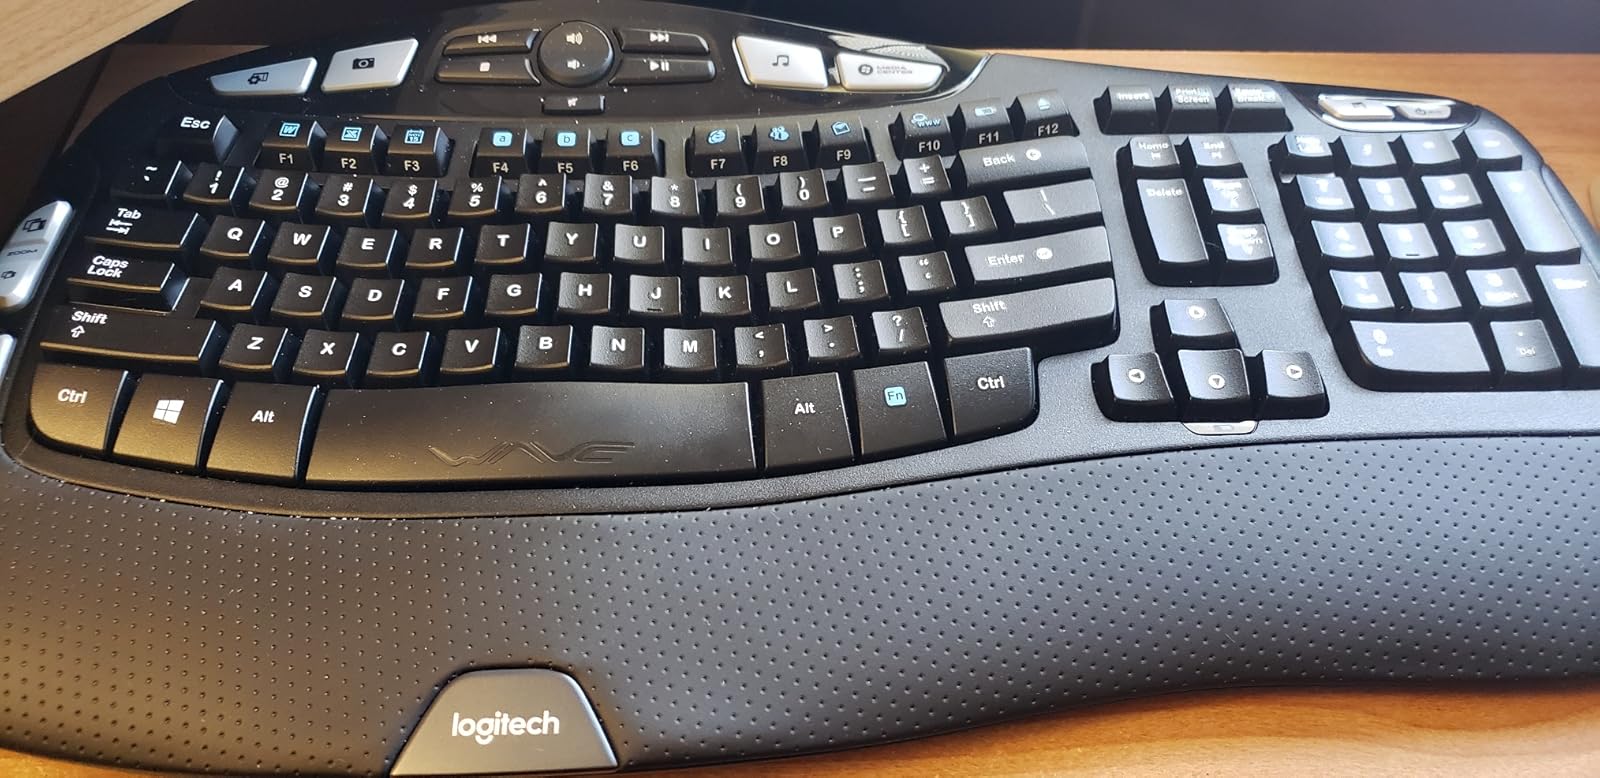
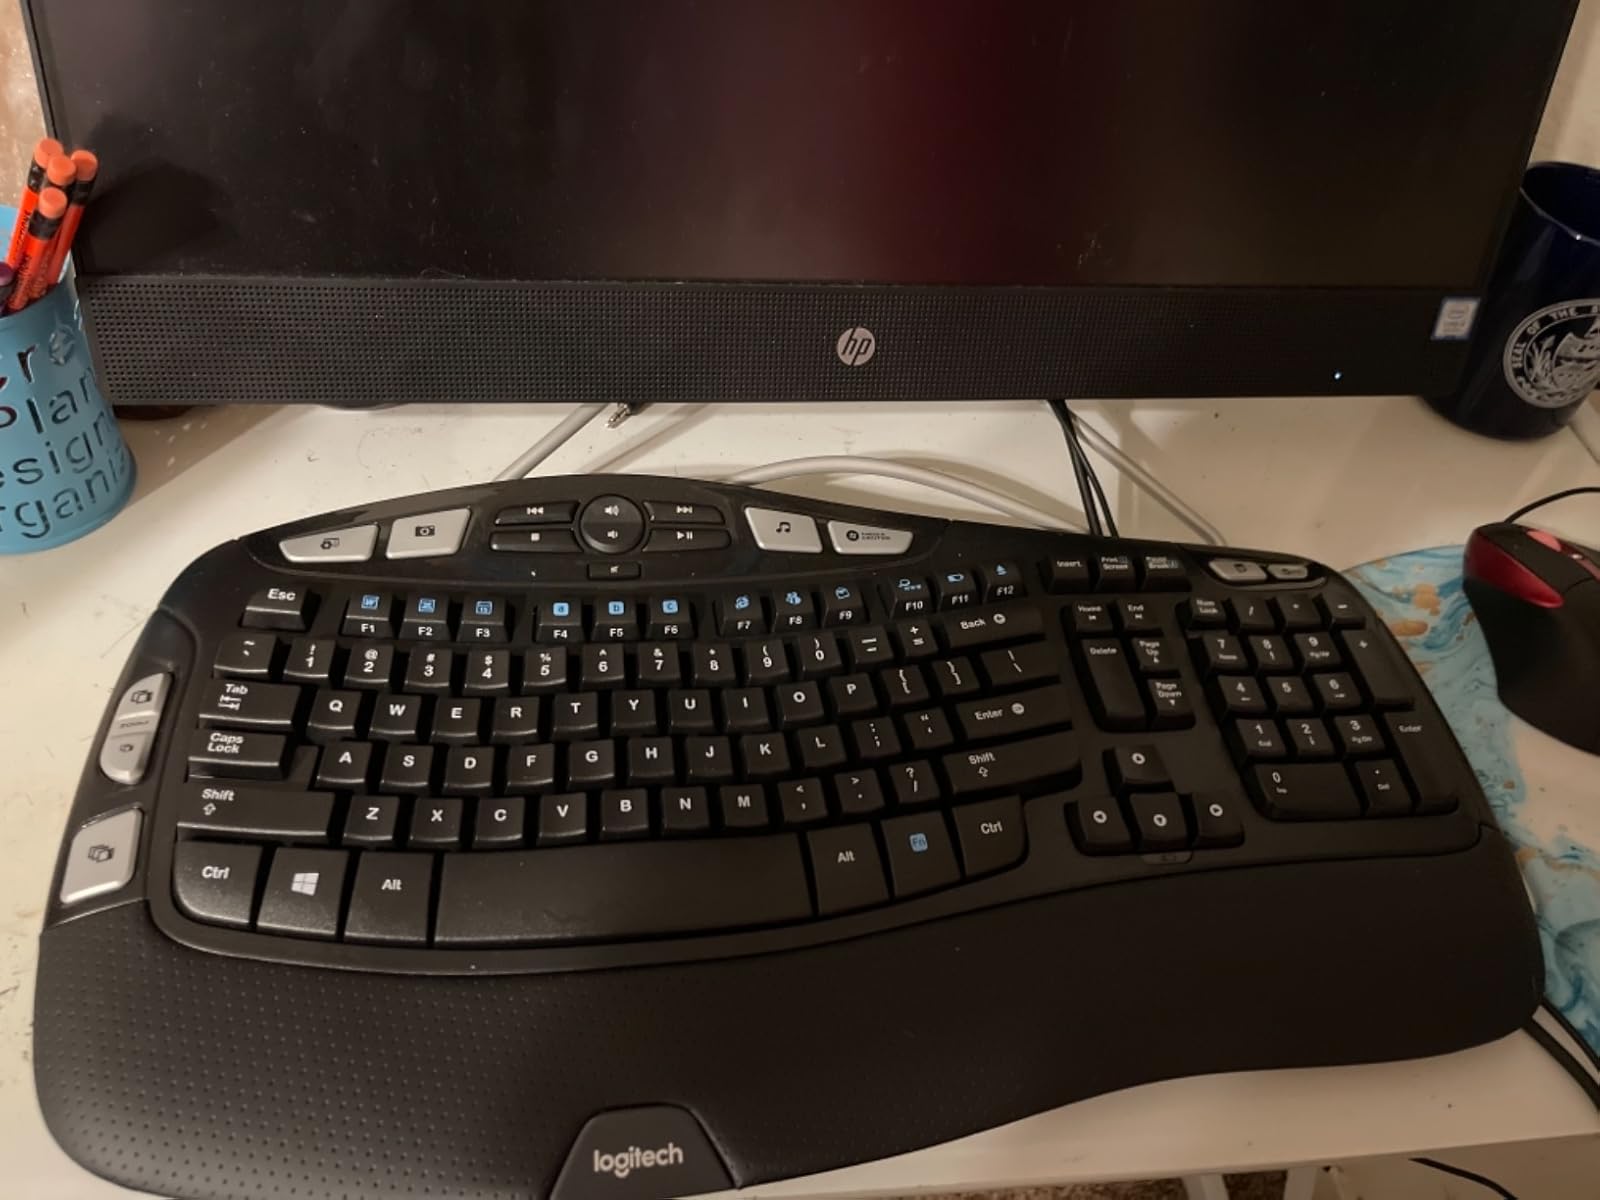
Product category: keyboard
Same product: yes